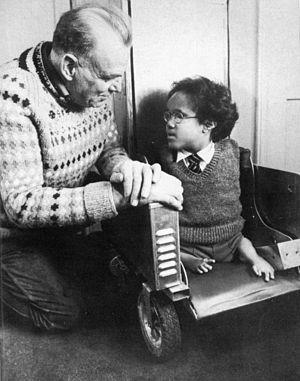
Le thalidomide est un médicament utilisé durant les années 1950 et 1960 comme sédatif et anti-nauséeux, notamment chez les femmes enceintes. Or il a été découvert qu'il est à l'origine de graves malformations congénitales. Ces effets tératogènes sont dans un premier temps occultés ou niés, notamment par le fabricant Grünenthal GmbH. Dans un deuxième temps, ils font l'objet d'un scandale sanitaire qui aboutit au retrait du médicament du marché mondial à partir de 1961. Aujourd'hui, le thalidomide est de nouveau utilisé de façon contrôlée pour ses propriétés immunomodulatrices et antitumorales.
L'agénésie est l'absence de formation d'un organe ou d'un membre lors de l'embryogenèse. C'est un trouble de l'organogenèse.